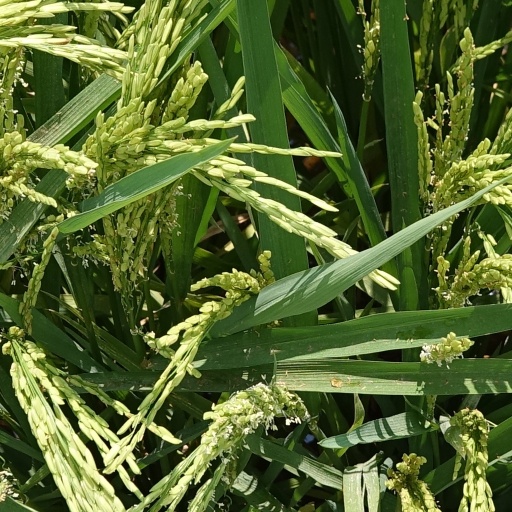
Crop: rice